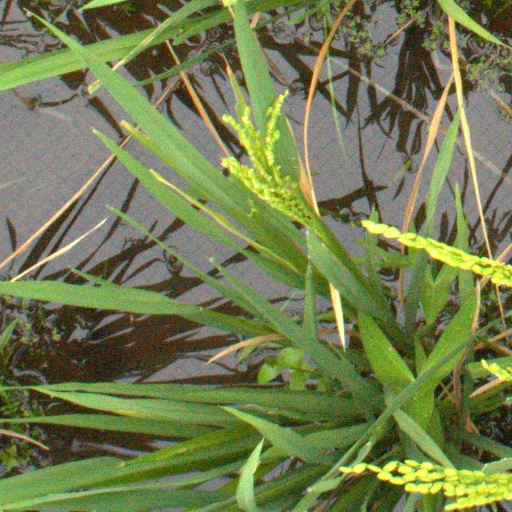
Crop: rice